List of The Blacklist characters

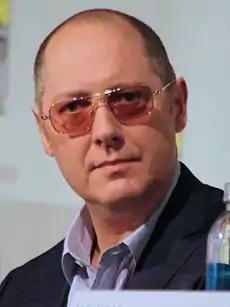
James Spader portrayed Raymond Reddington through all 10 seasons

Raymond "Red" Reddington is an ex-United States Navy officer, presumed to be an officer of the Office of Naval Intelligence, and number three on the FBI's Most Wanted List. A U.S. Naval Academy graduate, he worked in US counterintelligence and was being groomed for admiral when something happened on his way home for the Christmas holidays. Reddington was later revealed to have been accused of committing treason by leaking information to the Soviet Union that led to the death of several American naval officers. Nicknamed "the "concierge" of crime", Reddington is known for brokering deals between criminals.